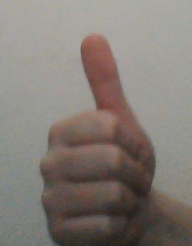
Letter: aleff